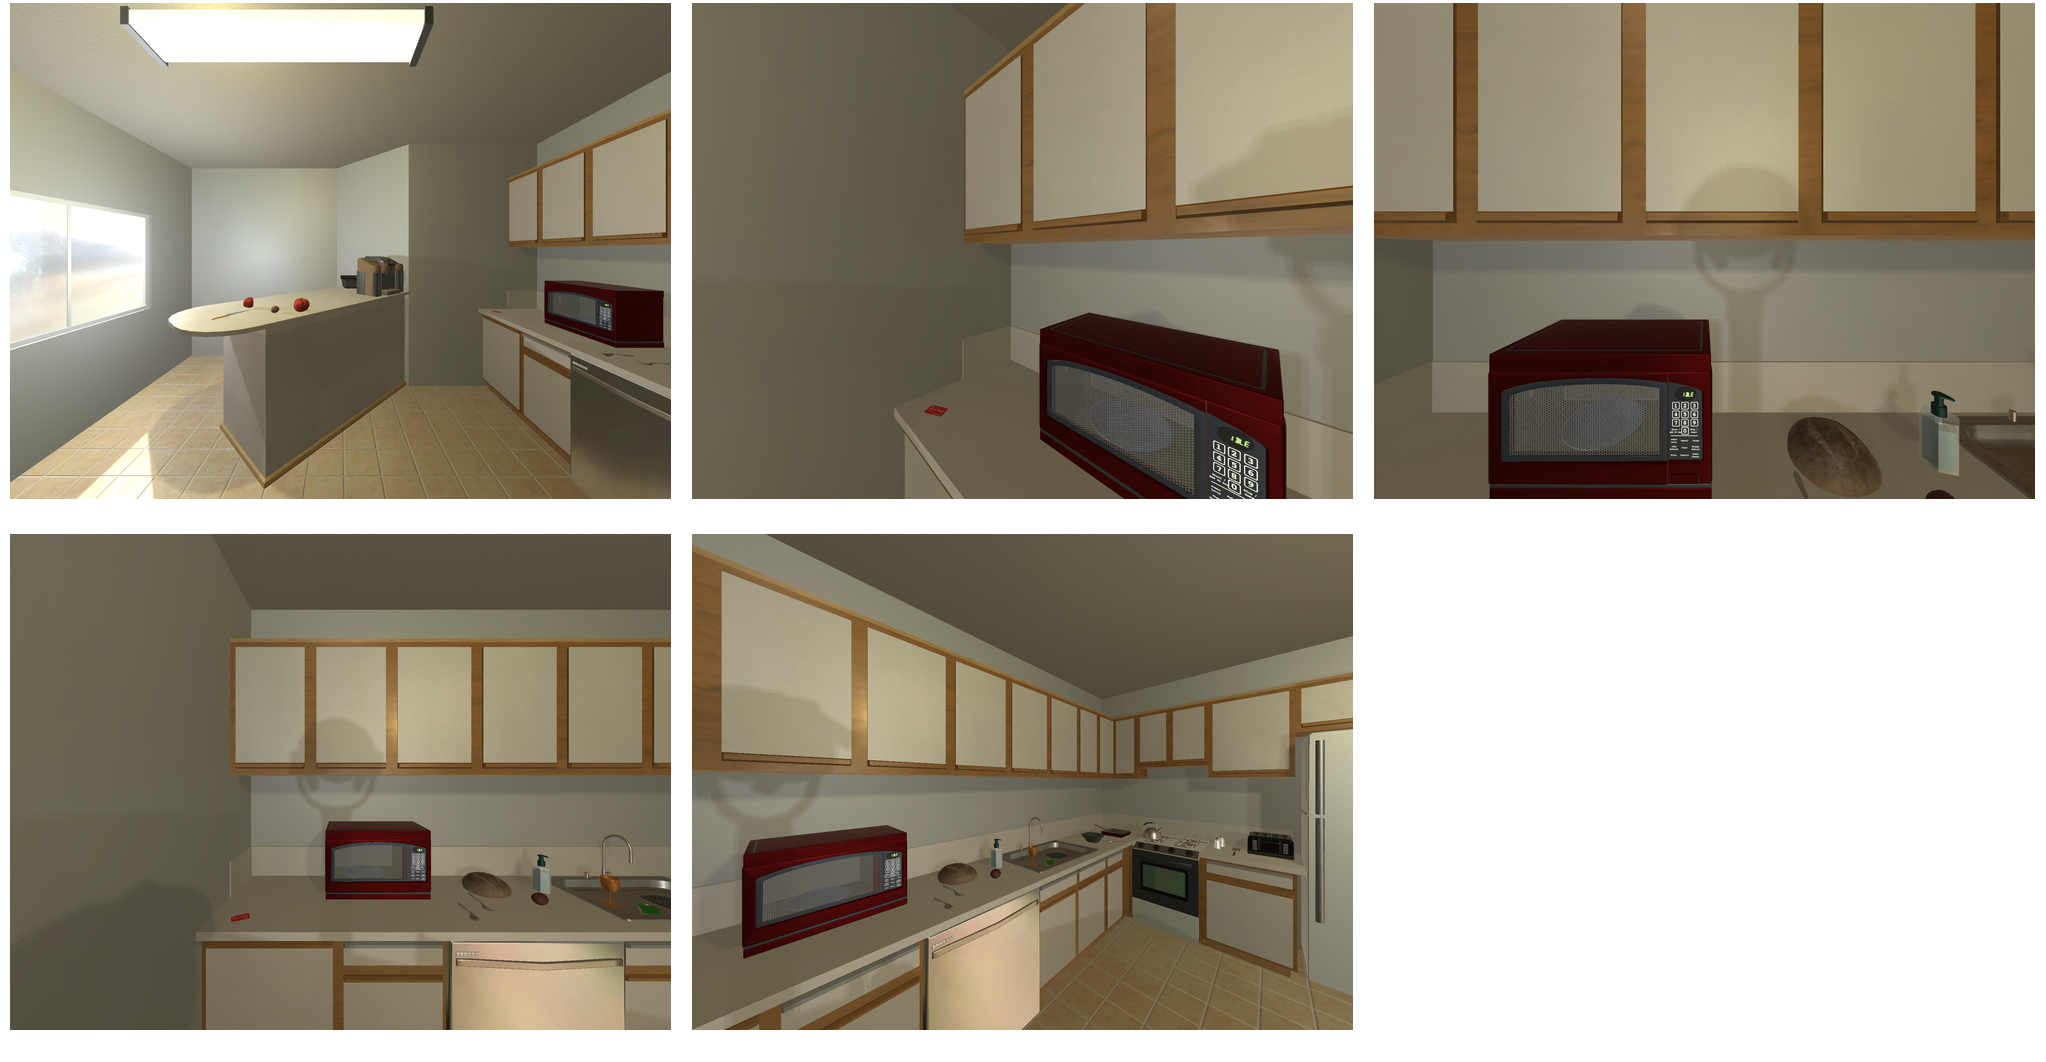Task instruction: Open the microwave oven.
Answer: {"task_instruction": "Open the microwave oven.", "nodes": ["handle", "microwave oven"], "edges": [{"functional_relationship": "openorclose", "object1": "handle", "object2": "microwave oven", "spatial_relations": ["in_front_of", "close"], "is_touching": true}], "action_type": "pull", "function_type": "open_close_control"}